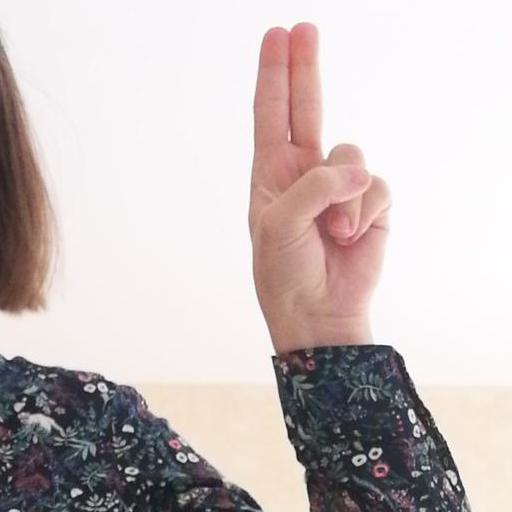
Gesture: two_up